Yom Kippur War

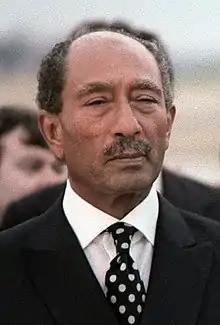
Egyptian President Anwar Sadat

Four months before the war broke out, Kissinger made an offer to Ismail, Sadat's emissary. Kissinger proposed returning the Sinai Peninsula to Egyptian control and an Israeli withdrawal from all of Sinai, except for some strategic points. Ismail said he would return with Sadat's reply, but he never did. Sadat was already determined to go to war. Only an American guarantee that the United States would fulfill the entire Arab program in a brief time could have dissuaded Sadat.